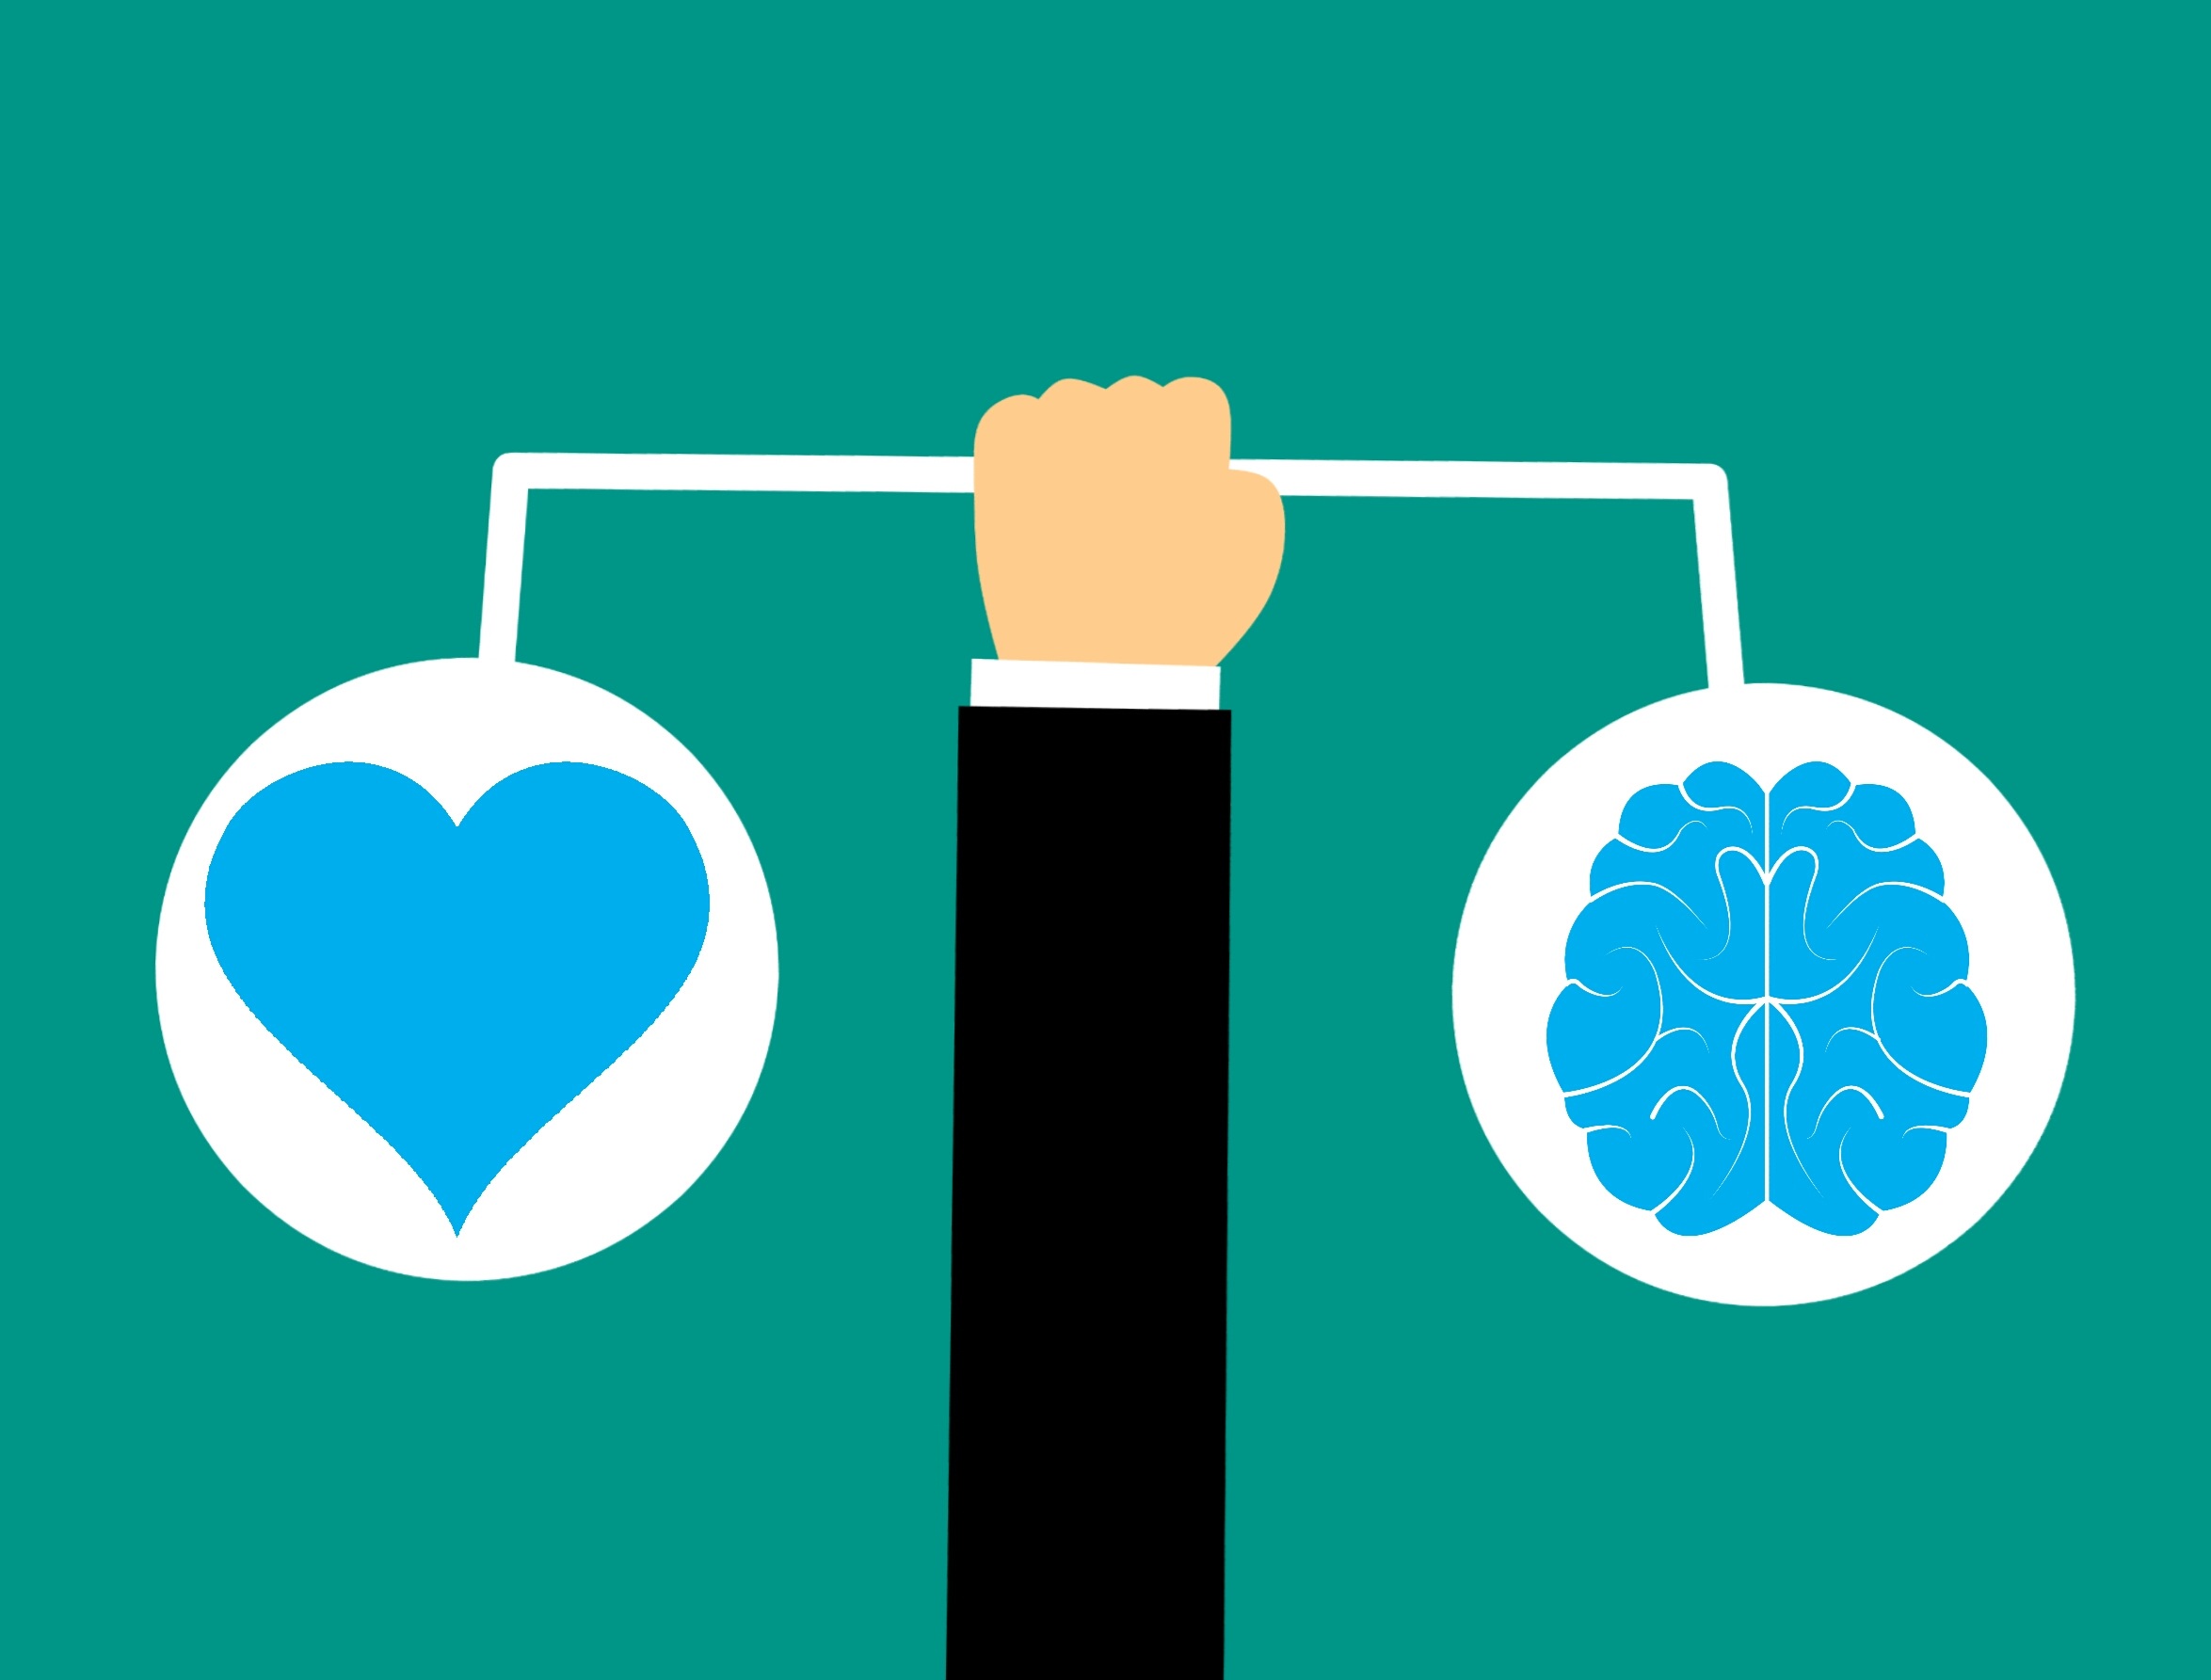
brain, heart, brain icon, emotional intelligence, emotions, intelligence, empathy, brain and heart, icon, human, equal, scale, line, comparison, relation, hand, balance, people, symbol, weight, white, blue, green, text, product, font, logo, brand, graphic design, graphics, communication, computer wallpaper